Thomas Lutze

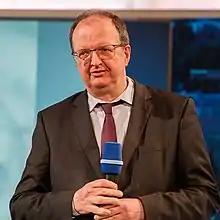
Thomas Lutze in 2022

Thomas Lutze (born 23 August 1969) is a German politician who represents the Social Democratic Party of Germany. Previously, he was a member of the Left Party. Thomas Lutze has served as a member of the Bundestag from the state of Saarland from 2009 to 2023, and has represented Berlin since October 2023.